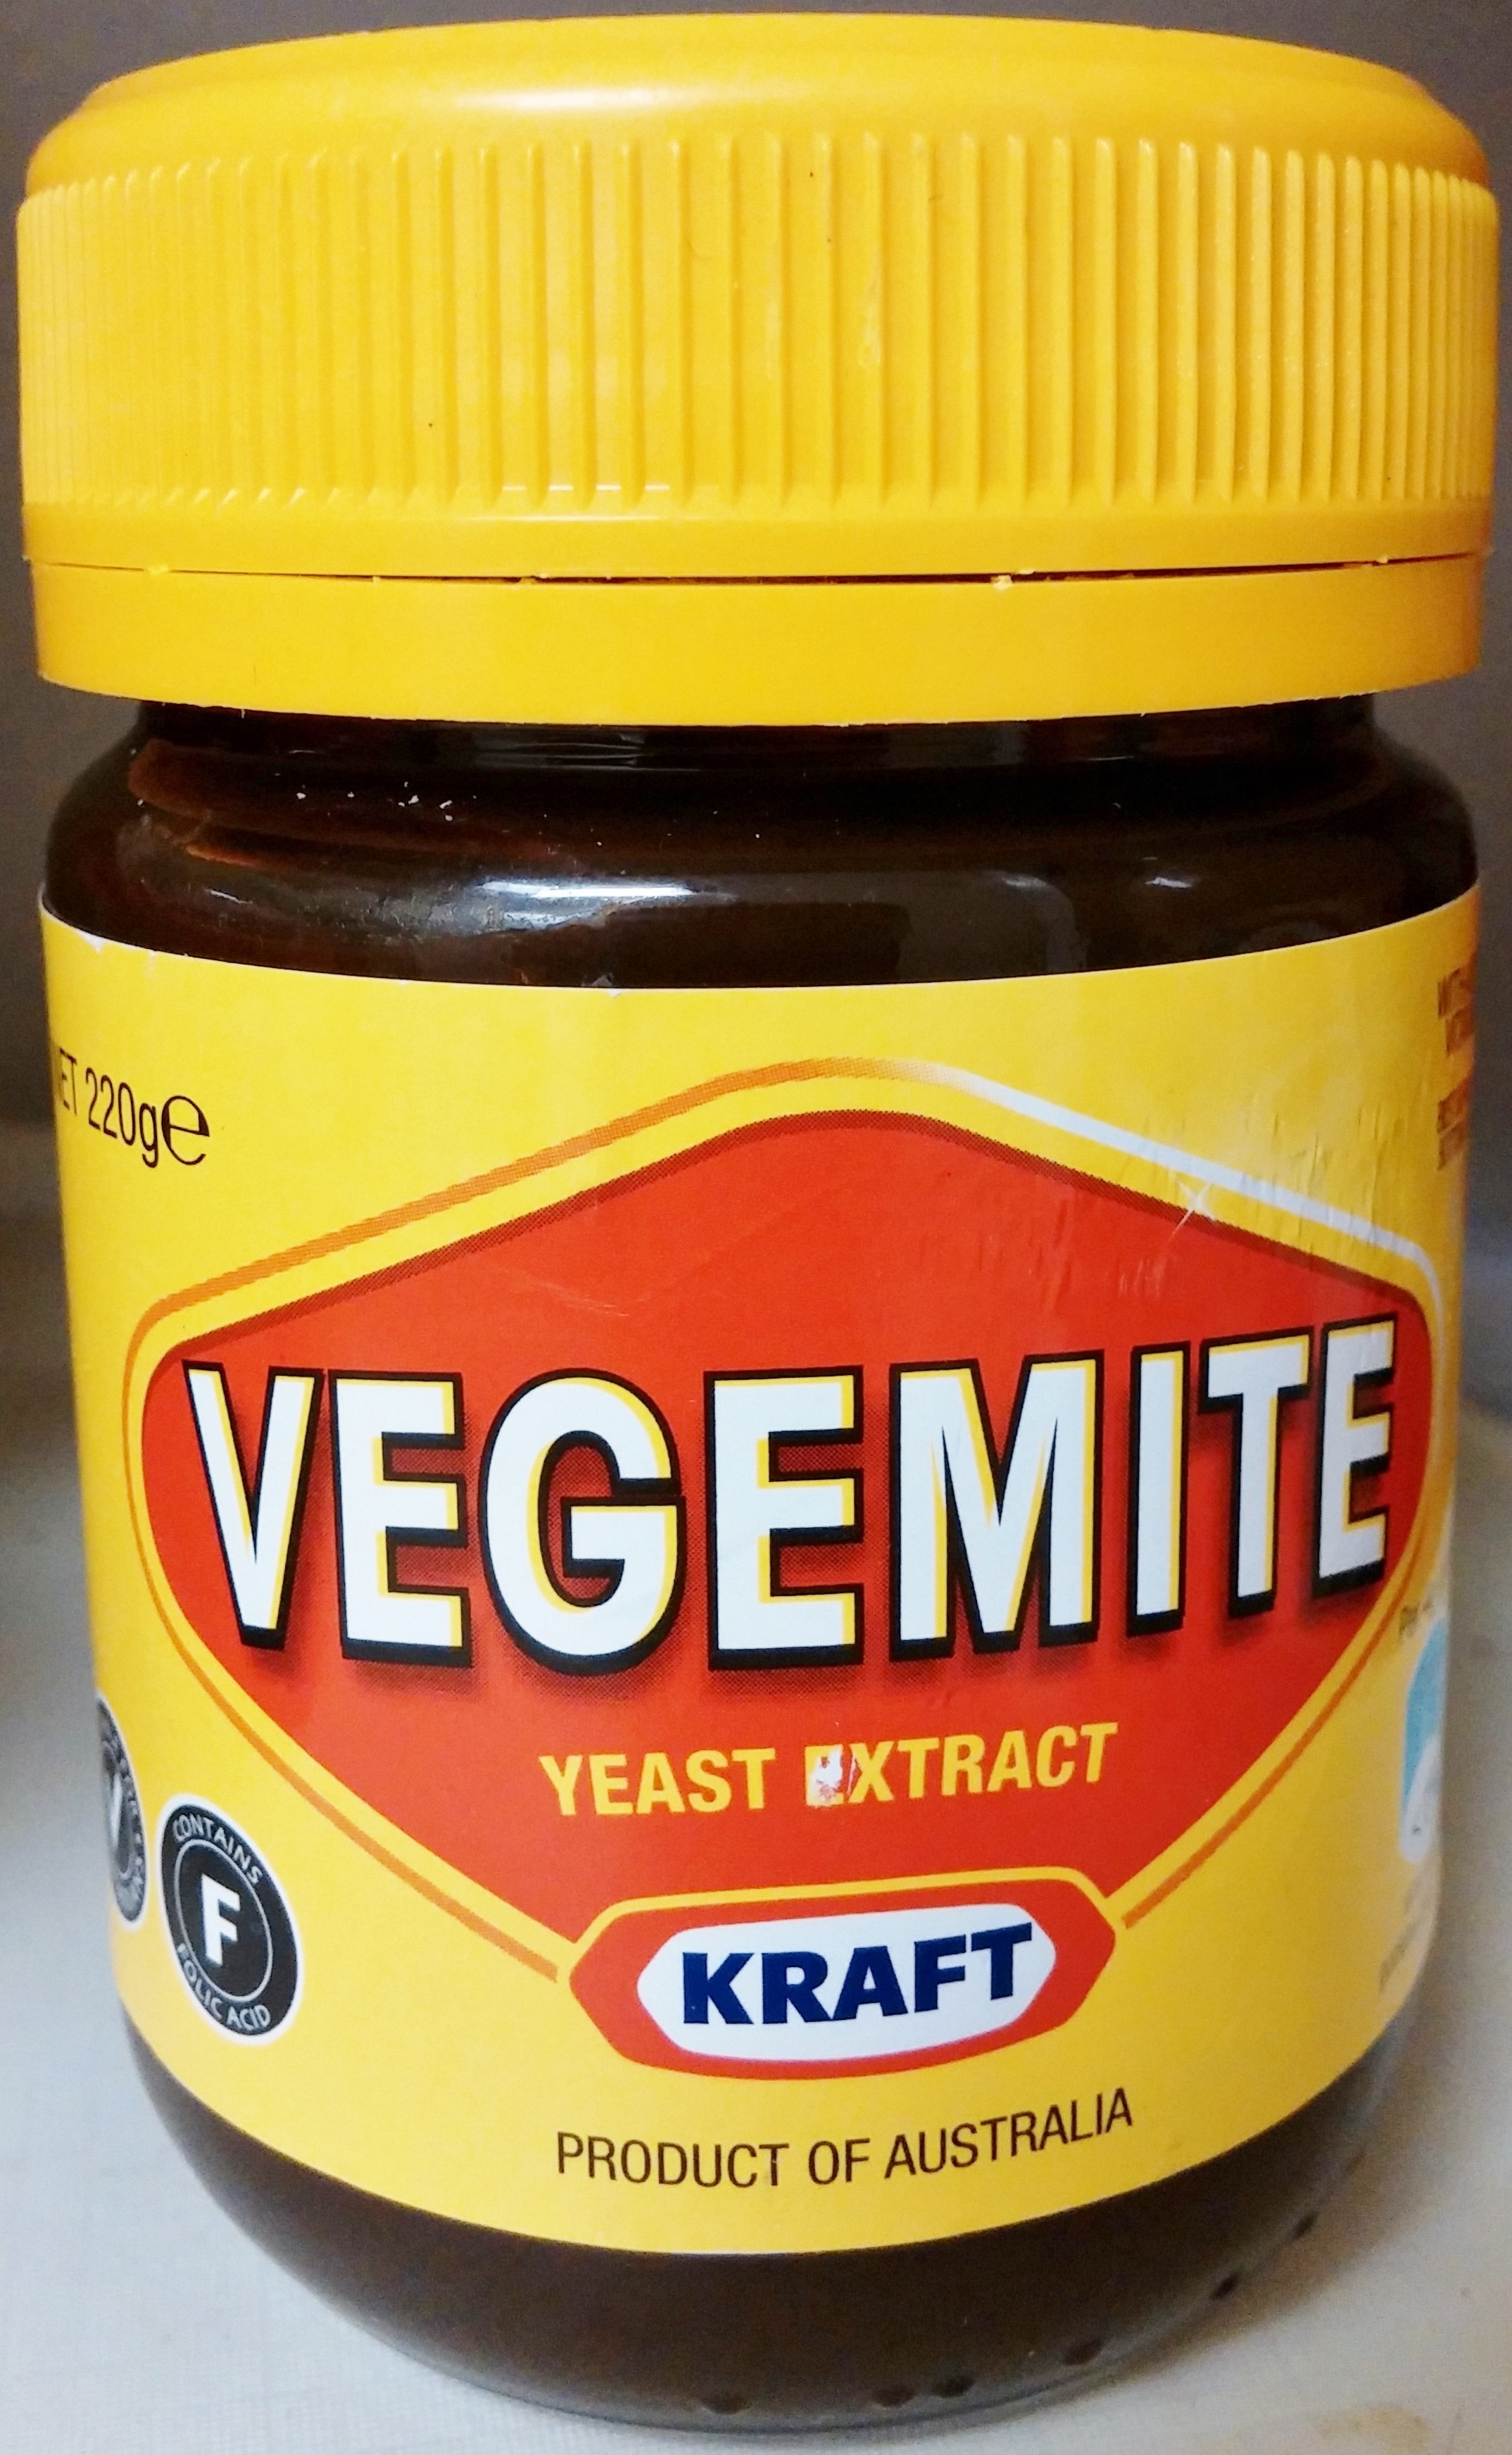
jar, food, produce, salty, spread, yeast, flavor, vegemite, extract, dietary supplement